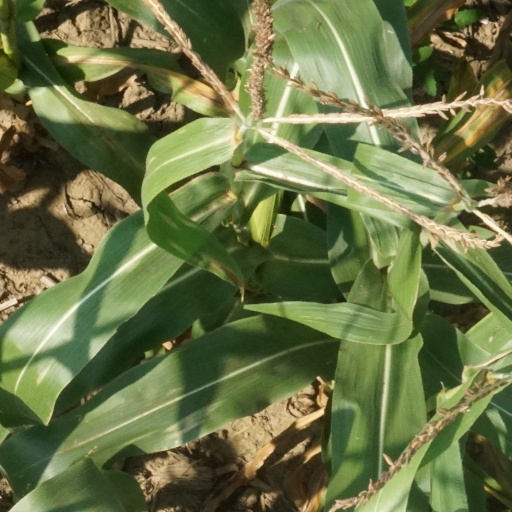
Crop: maize; corn